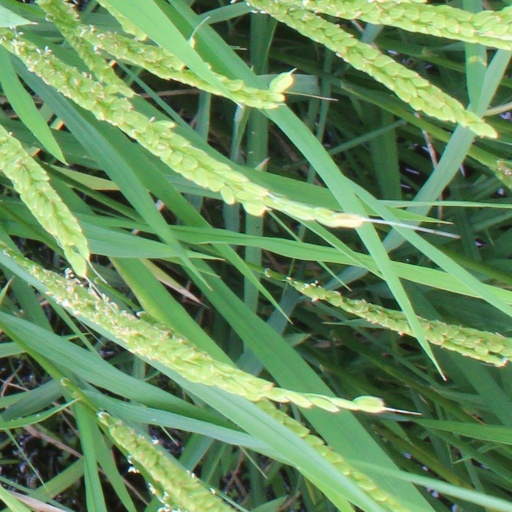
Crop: rice